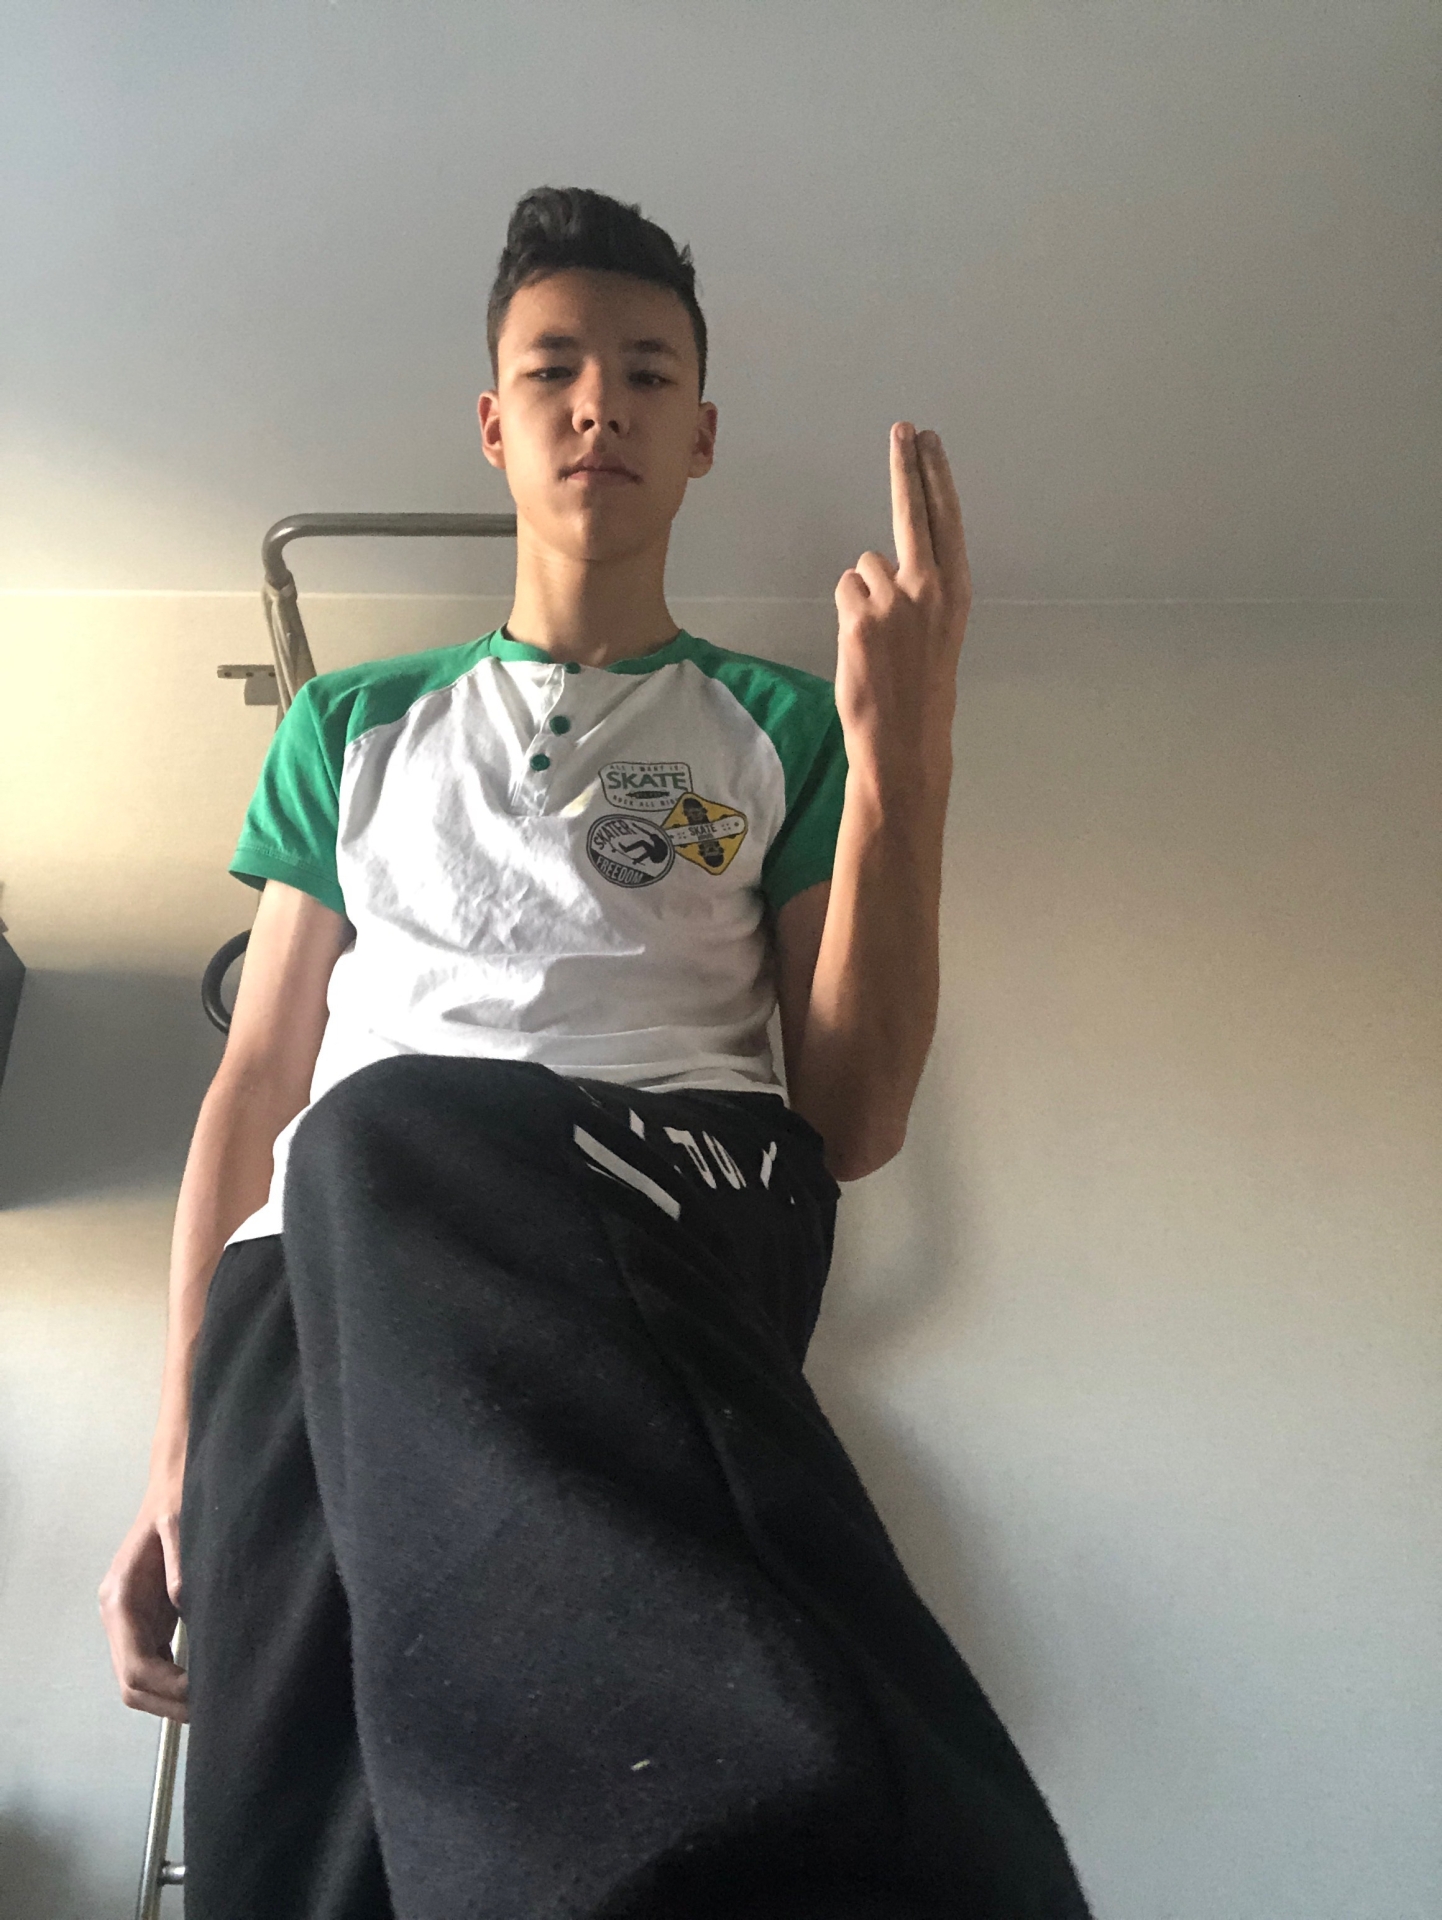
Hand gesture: two_up_inverted